Orchid

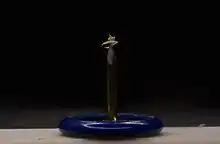
"Disa uniflora" seedling on a sphagnum leaf, on a thumbtack

The ovary typically develops into a capsule that is dehiscent by three or six longitudinal slits, while remaining closed at both ends.